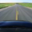
Label: road